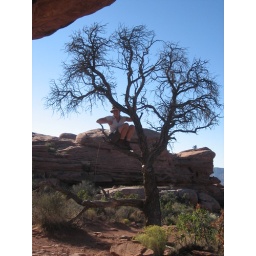
Christine hanging out in a tree and acting like a bird